Thomas Quiney

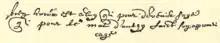
Facsimile of Quiney's couplet in French for the accounts of 1622–23.

He was a man of some education, with knowledge of French and calligraphy. In signing his accounts for 1621 and 1622 as chamberlain he decorated them with a couplet in French from a romance by Mellin de Saint-Gelais.